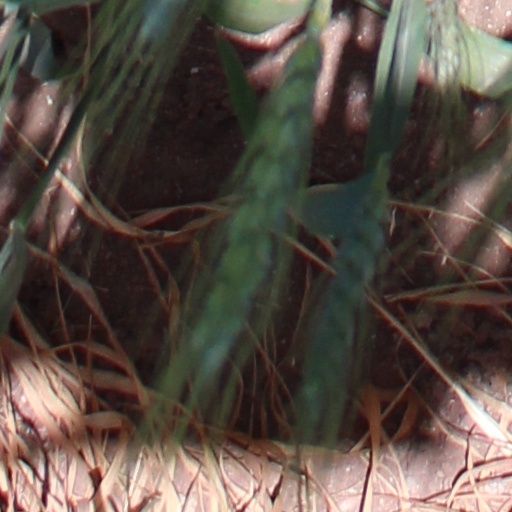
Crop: wheat